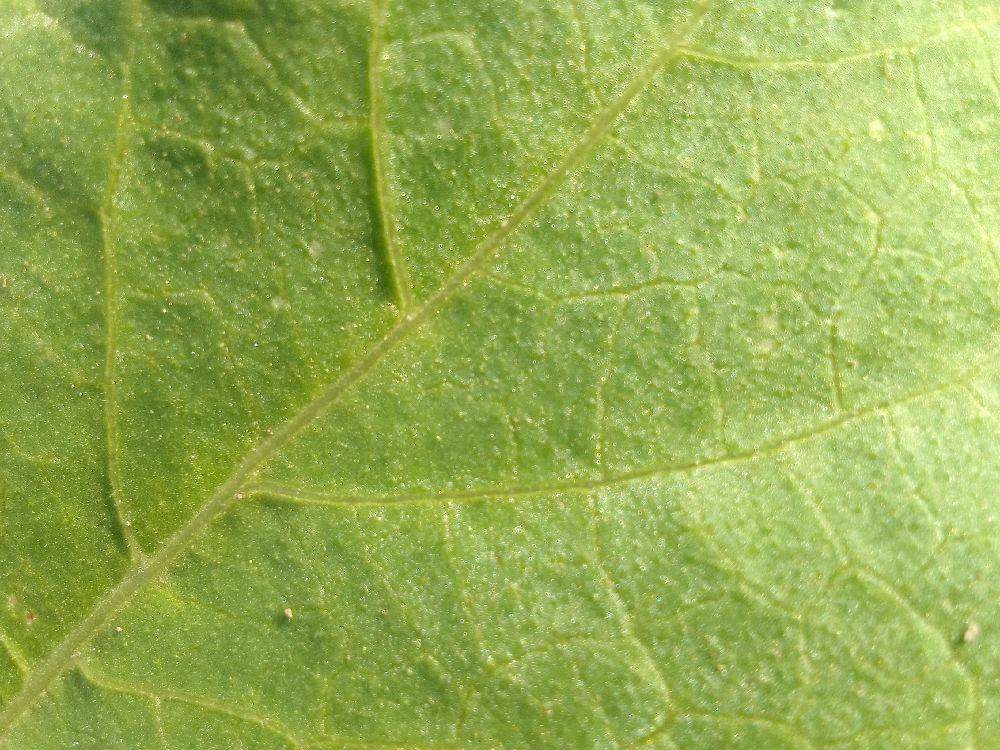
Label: healthy